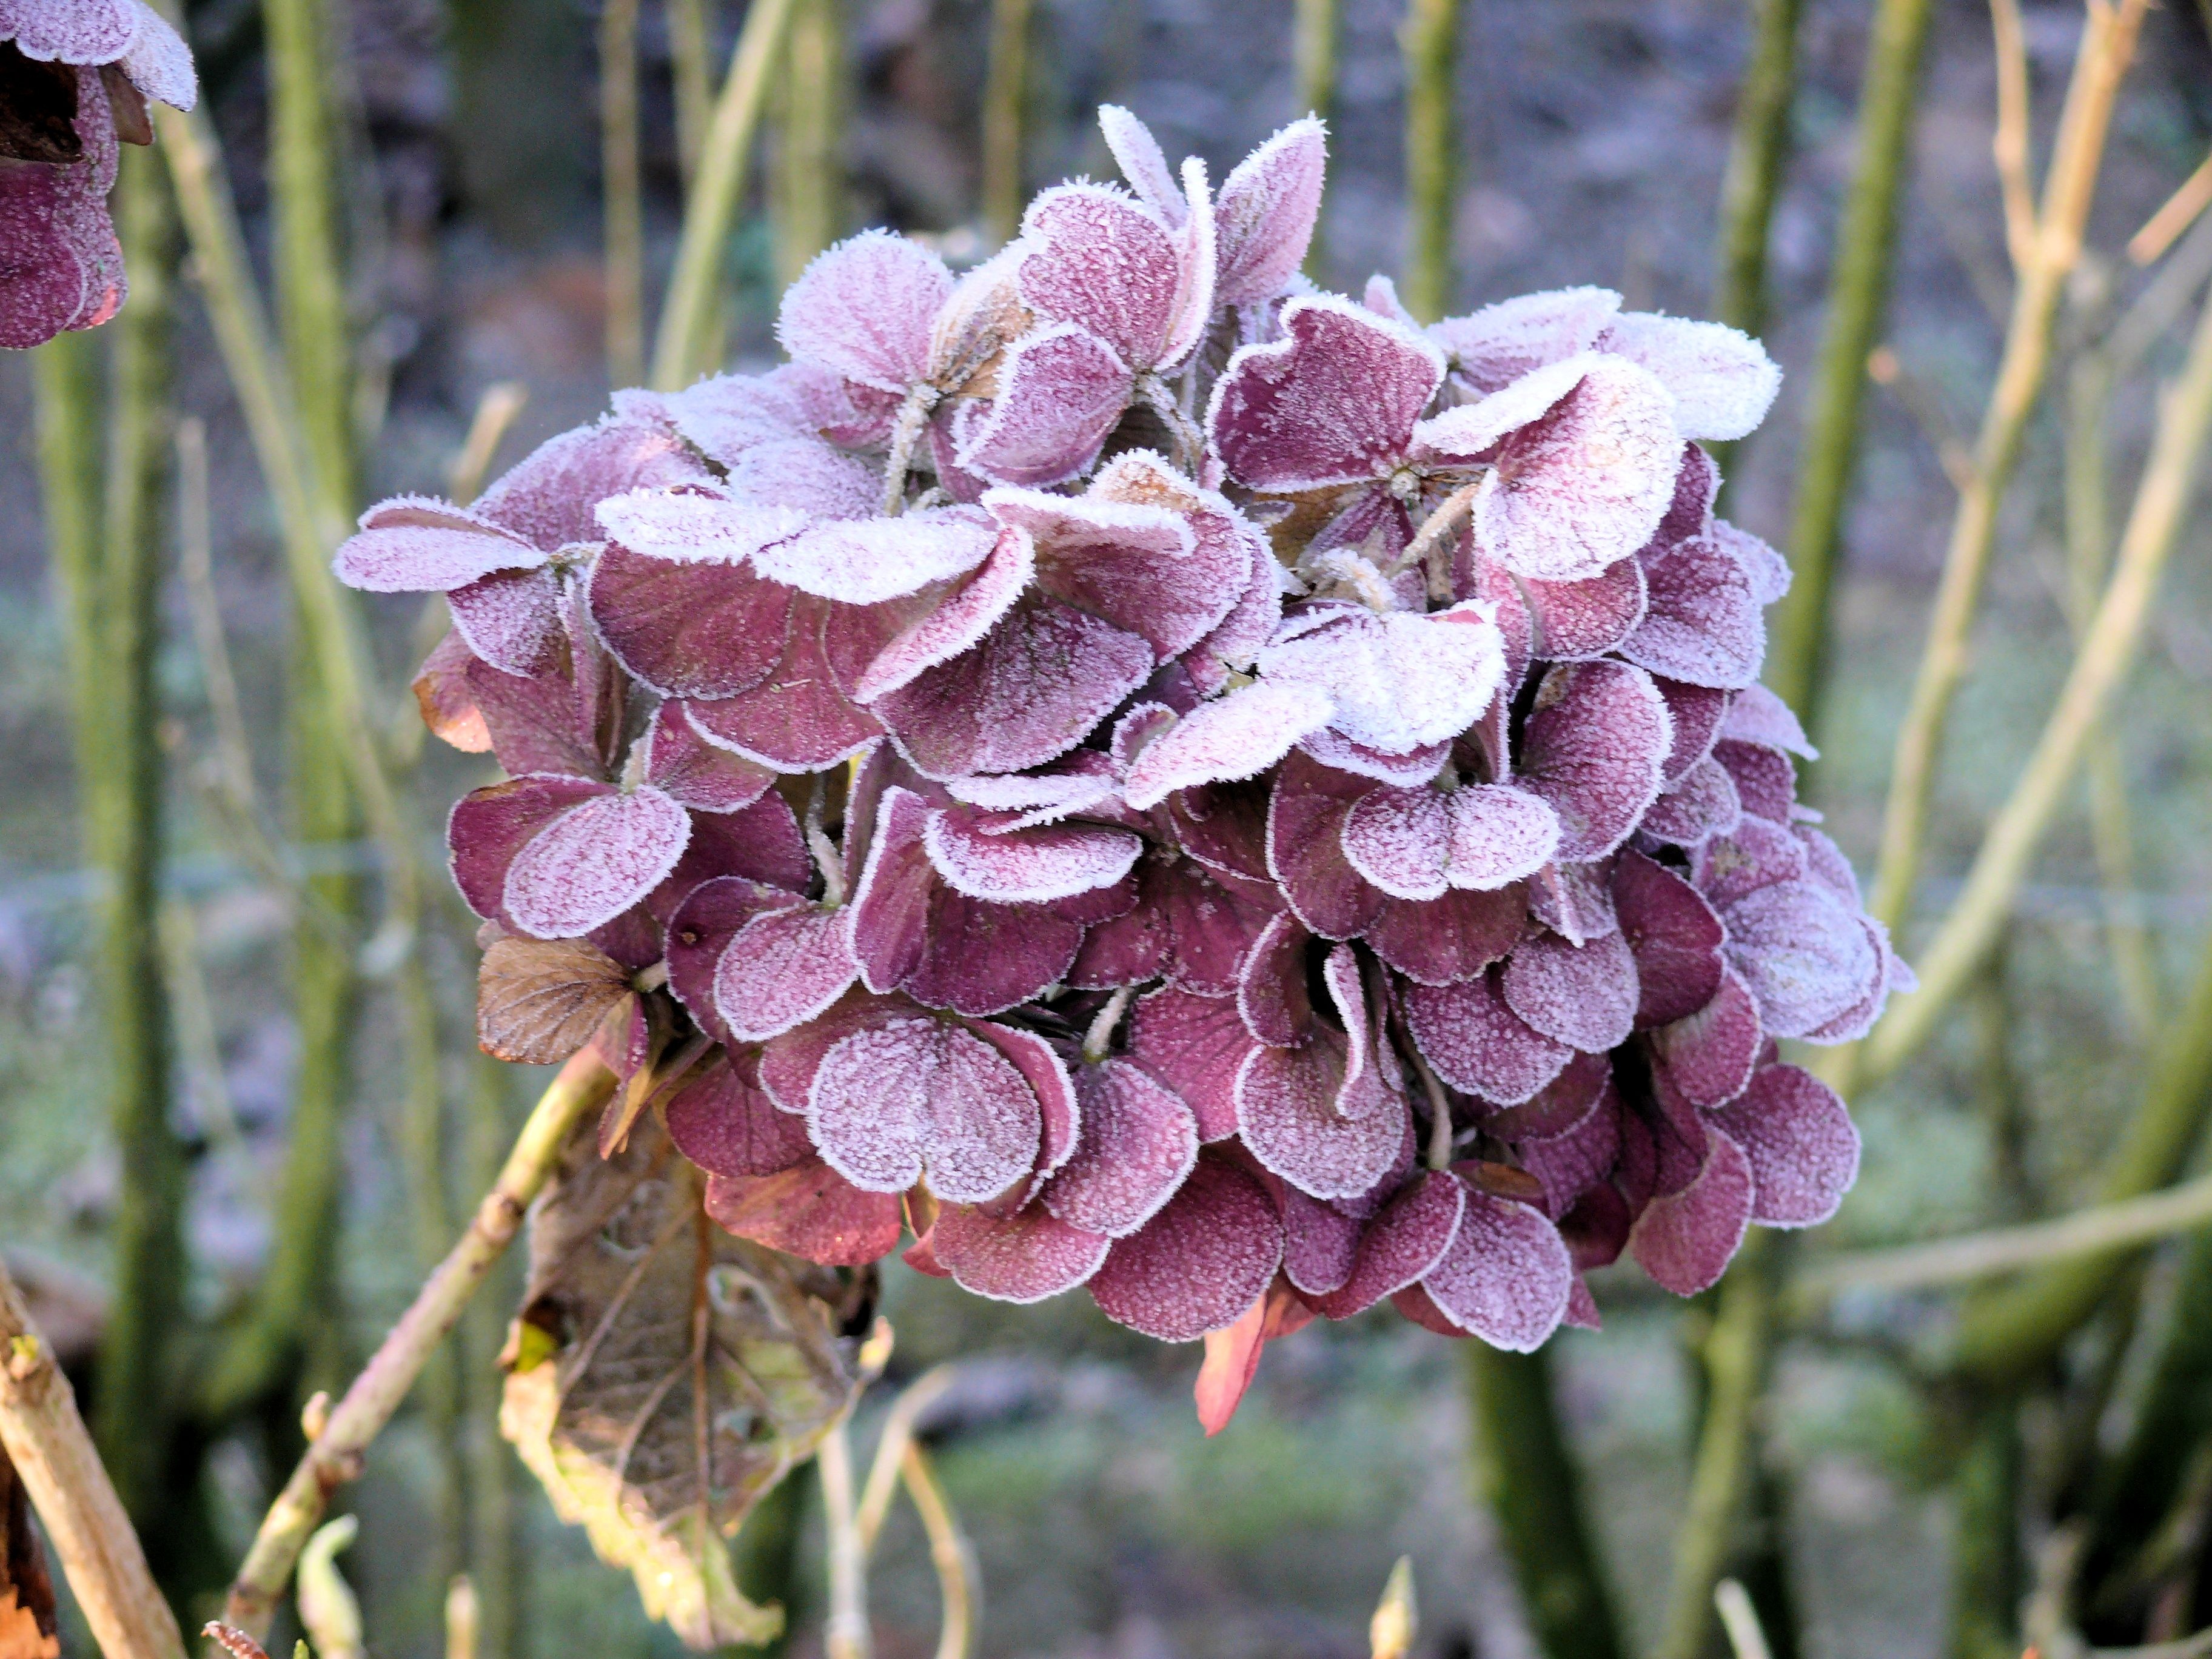
blossom, winter, plant, leaf, flower, petal, rose, botany, frozen, flora, hydrangea, wildflower, shrub, freezing, macro photography, flowering plant, hydrangeaceae, cornales, land plant